Dance Hall (1950 film)

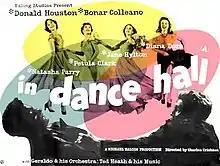
Original UK quad format poster

Dance Hall is a 1950 British drama film directed by Charles Crichton and starring Donald Houston, Bonar Colleano, Natasha Parry and Petula Clark. The film was an unusual departure for Ealing Studios at the time, as it tells the story about four women and their romantic encounters from a female perspective.